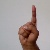
The image shows a hand gesture representing the letter 'D' in Indian Sign Language.